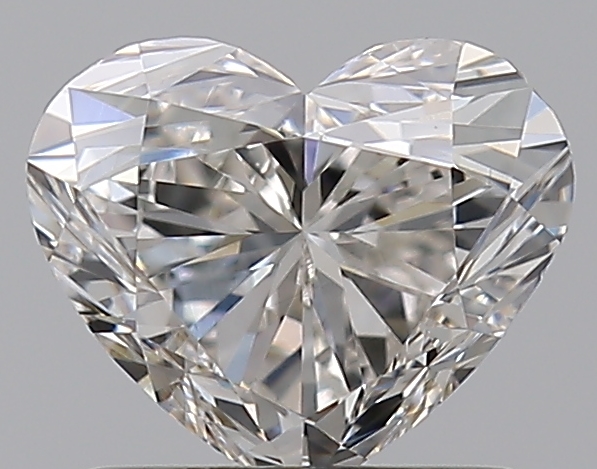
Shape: heart
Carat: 1
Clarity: VS1
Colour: I
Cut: VG
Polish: EX
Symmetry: GD
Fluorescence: N
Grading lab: GIA
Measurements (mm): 5.7 x 6.83 x 4.07